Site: brandenburg
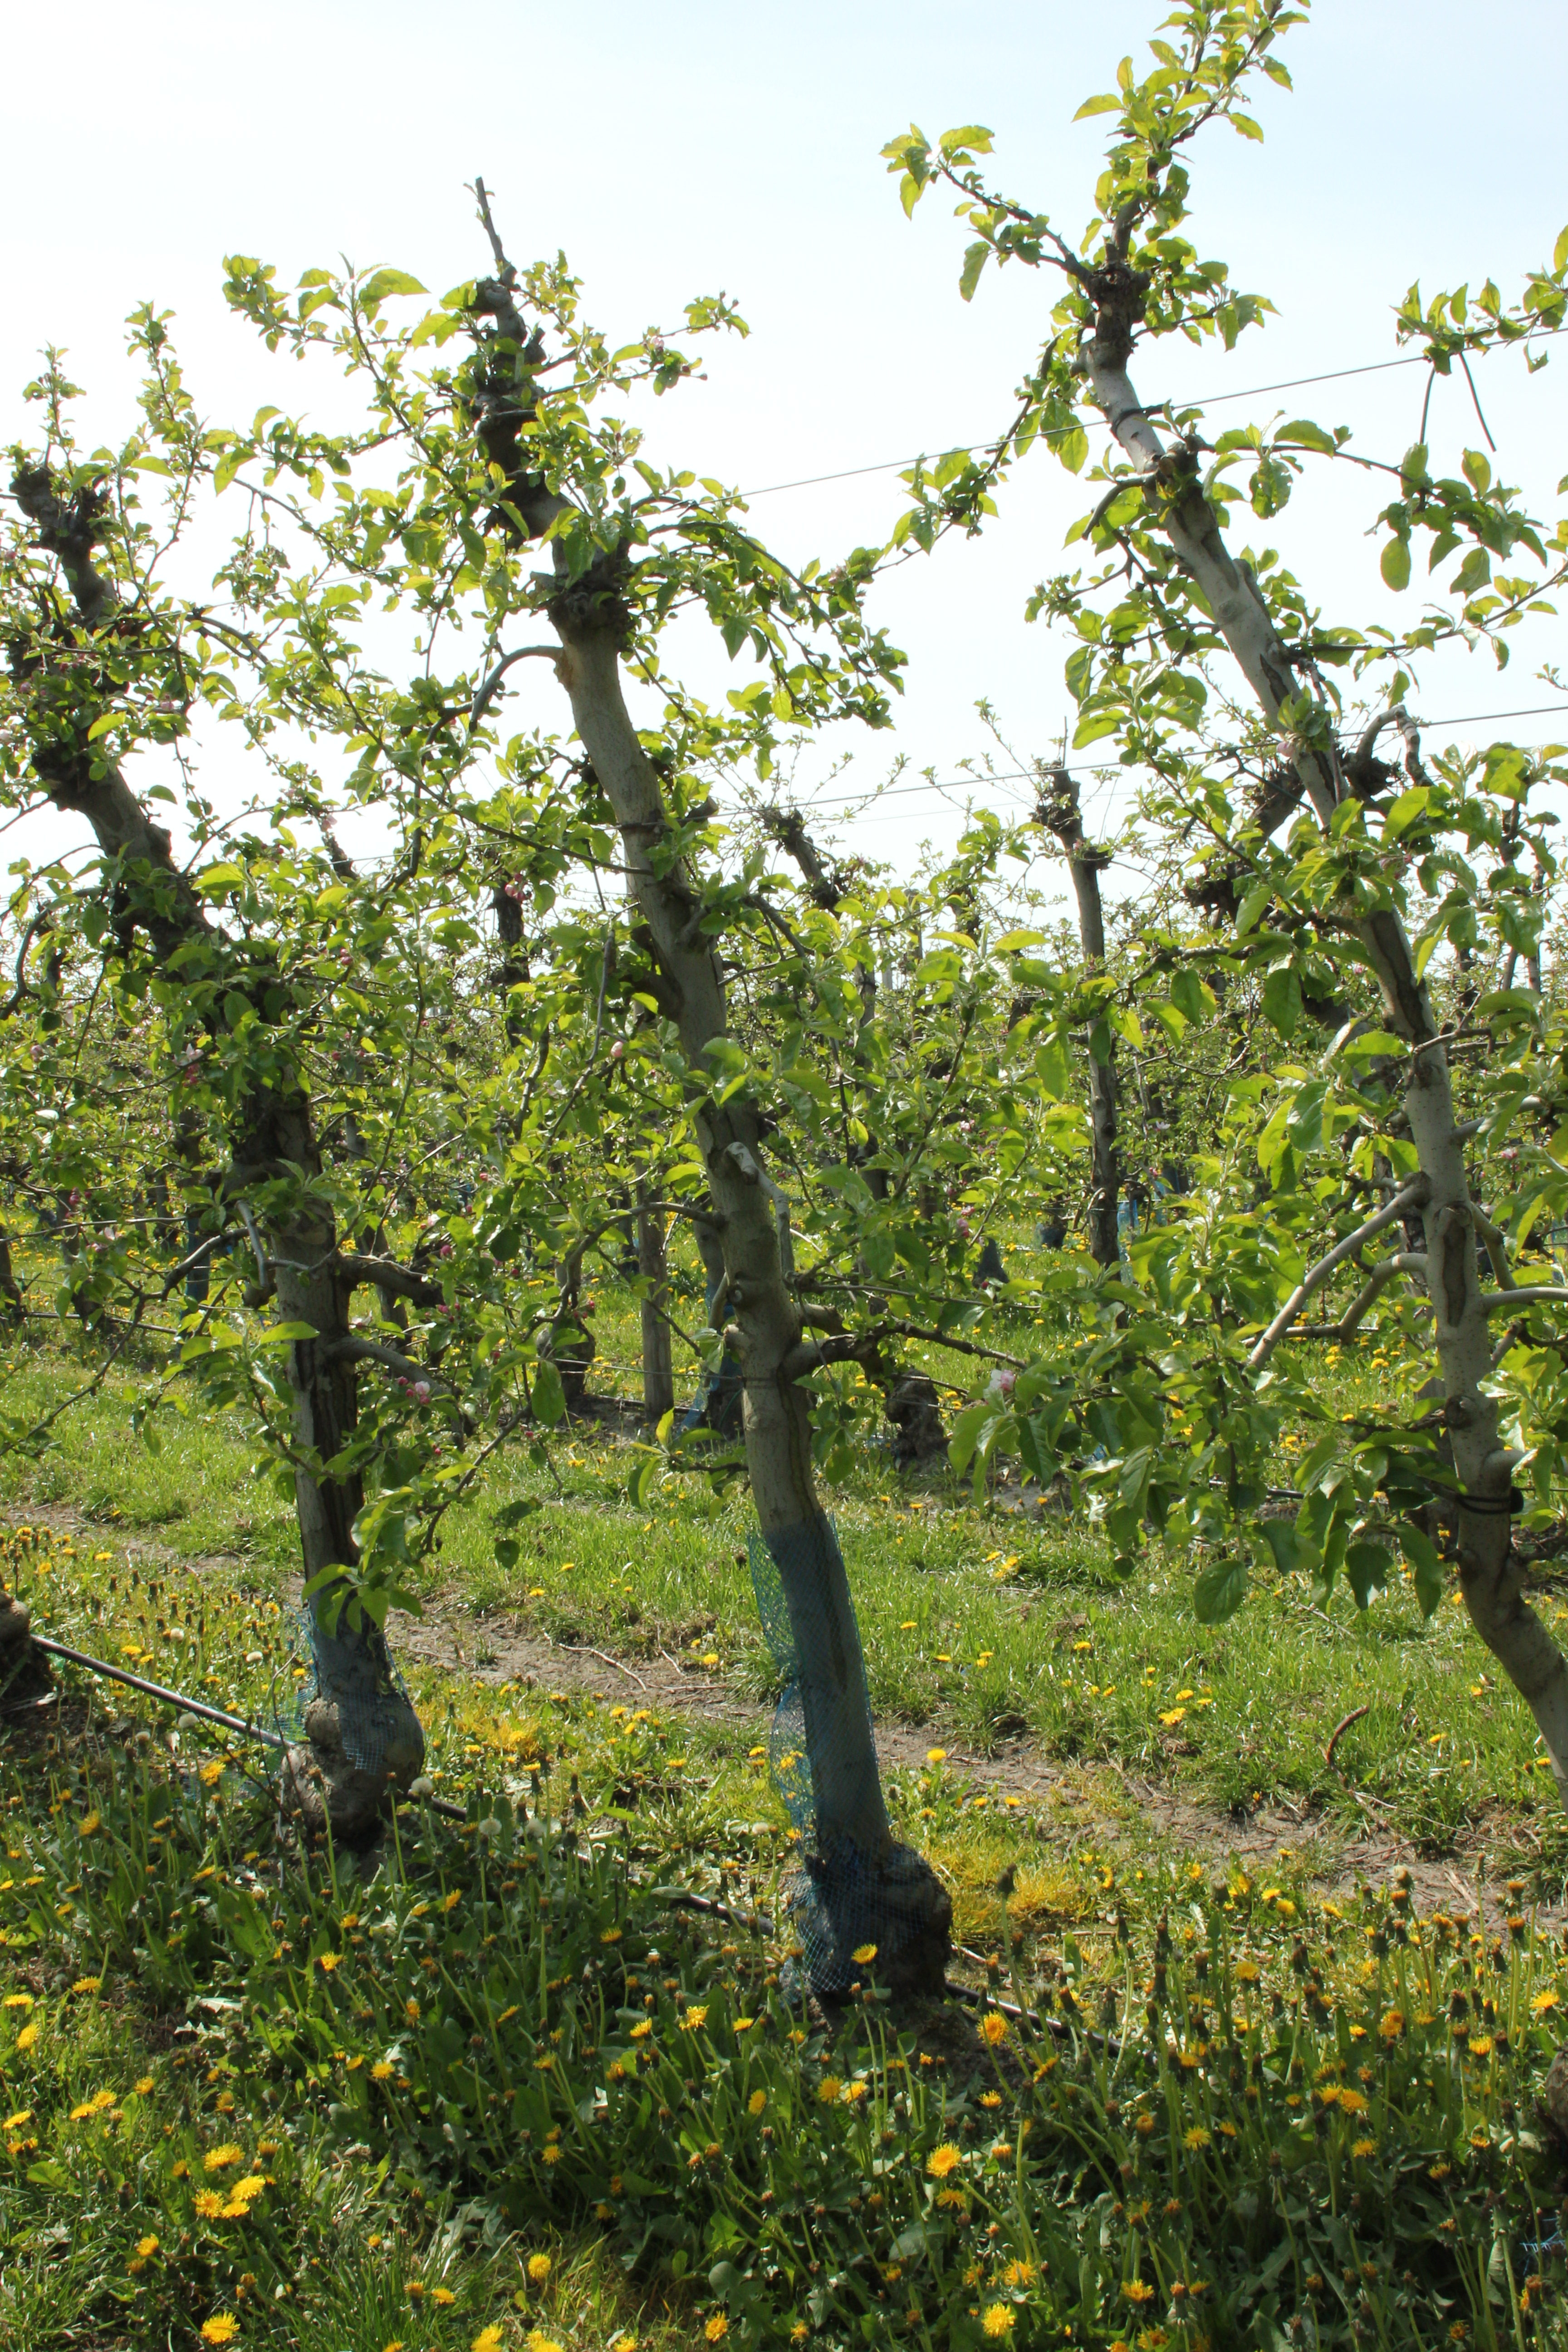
Growth stage (BBCH 60): Flowering